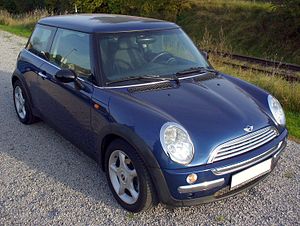
Mini (bilmærke) / Modelhistorie / Mini (2001−2006)
Mini Cooper (2001−2006)
Mini er et britisk bilmærke ejet af BMW. Bilmærket har specialiseret sig i små biler.